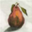
Label: pear